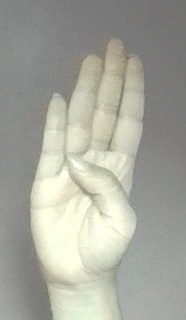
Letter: kaaf